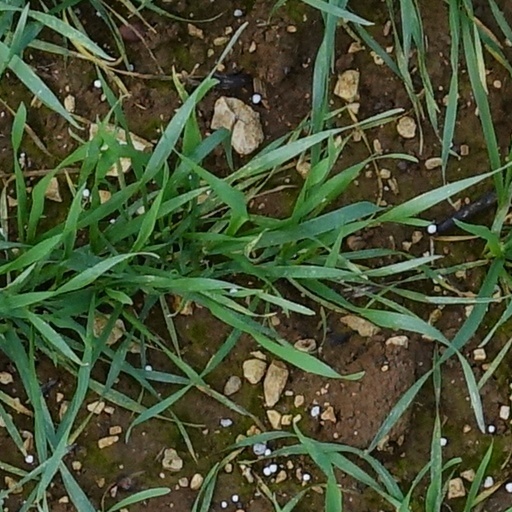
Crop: wheat